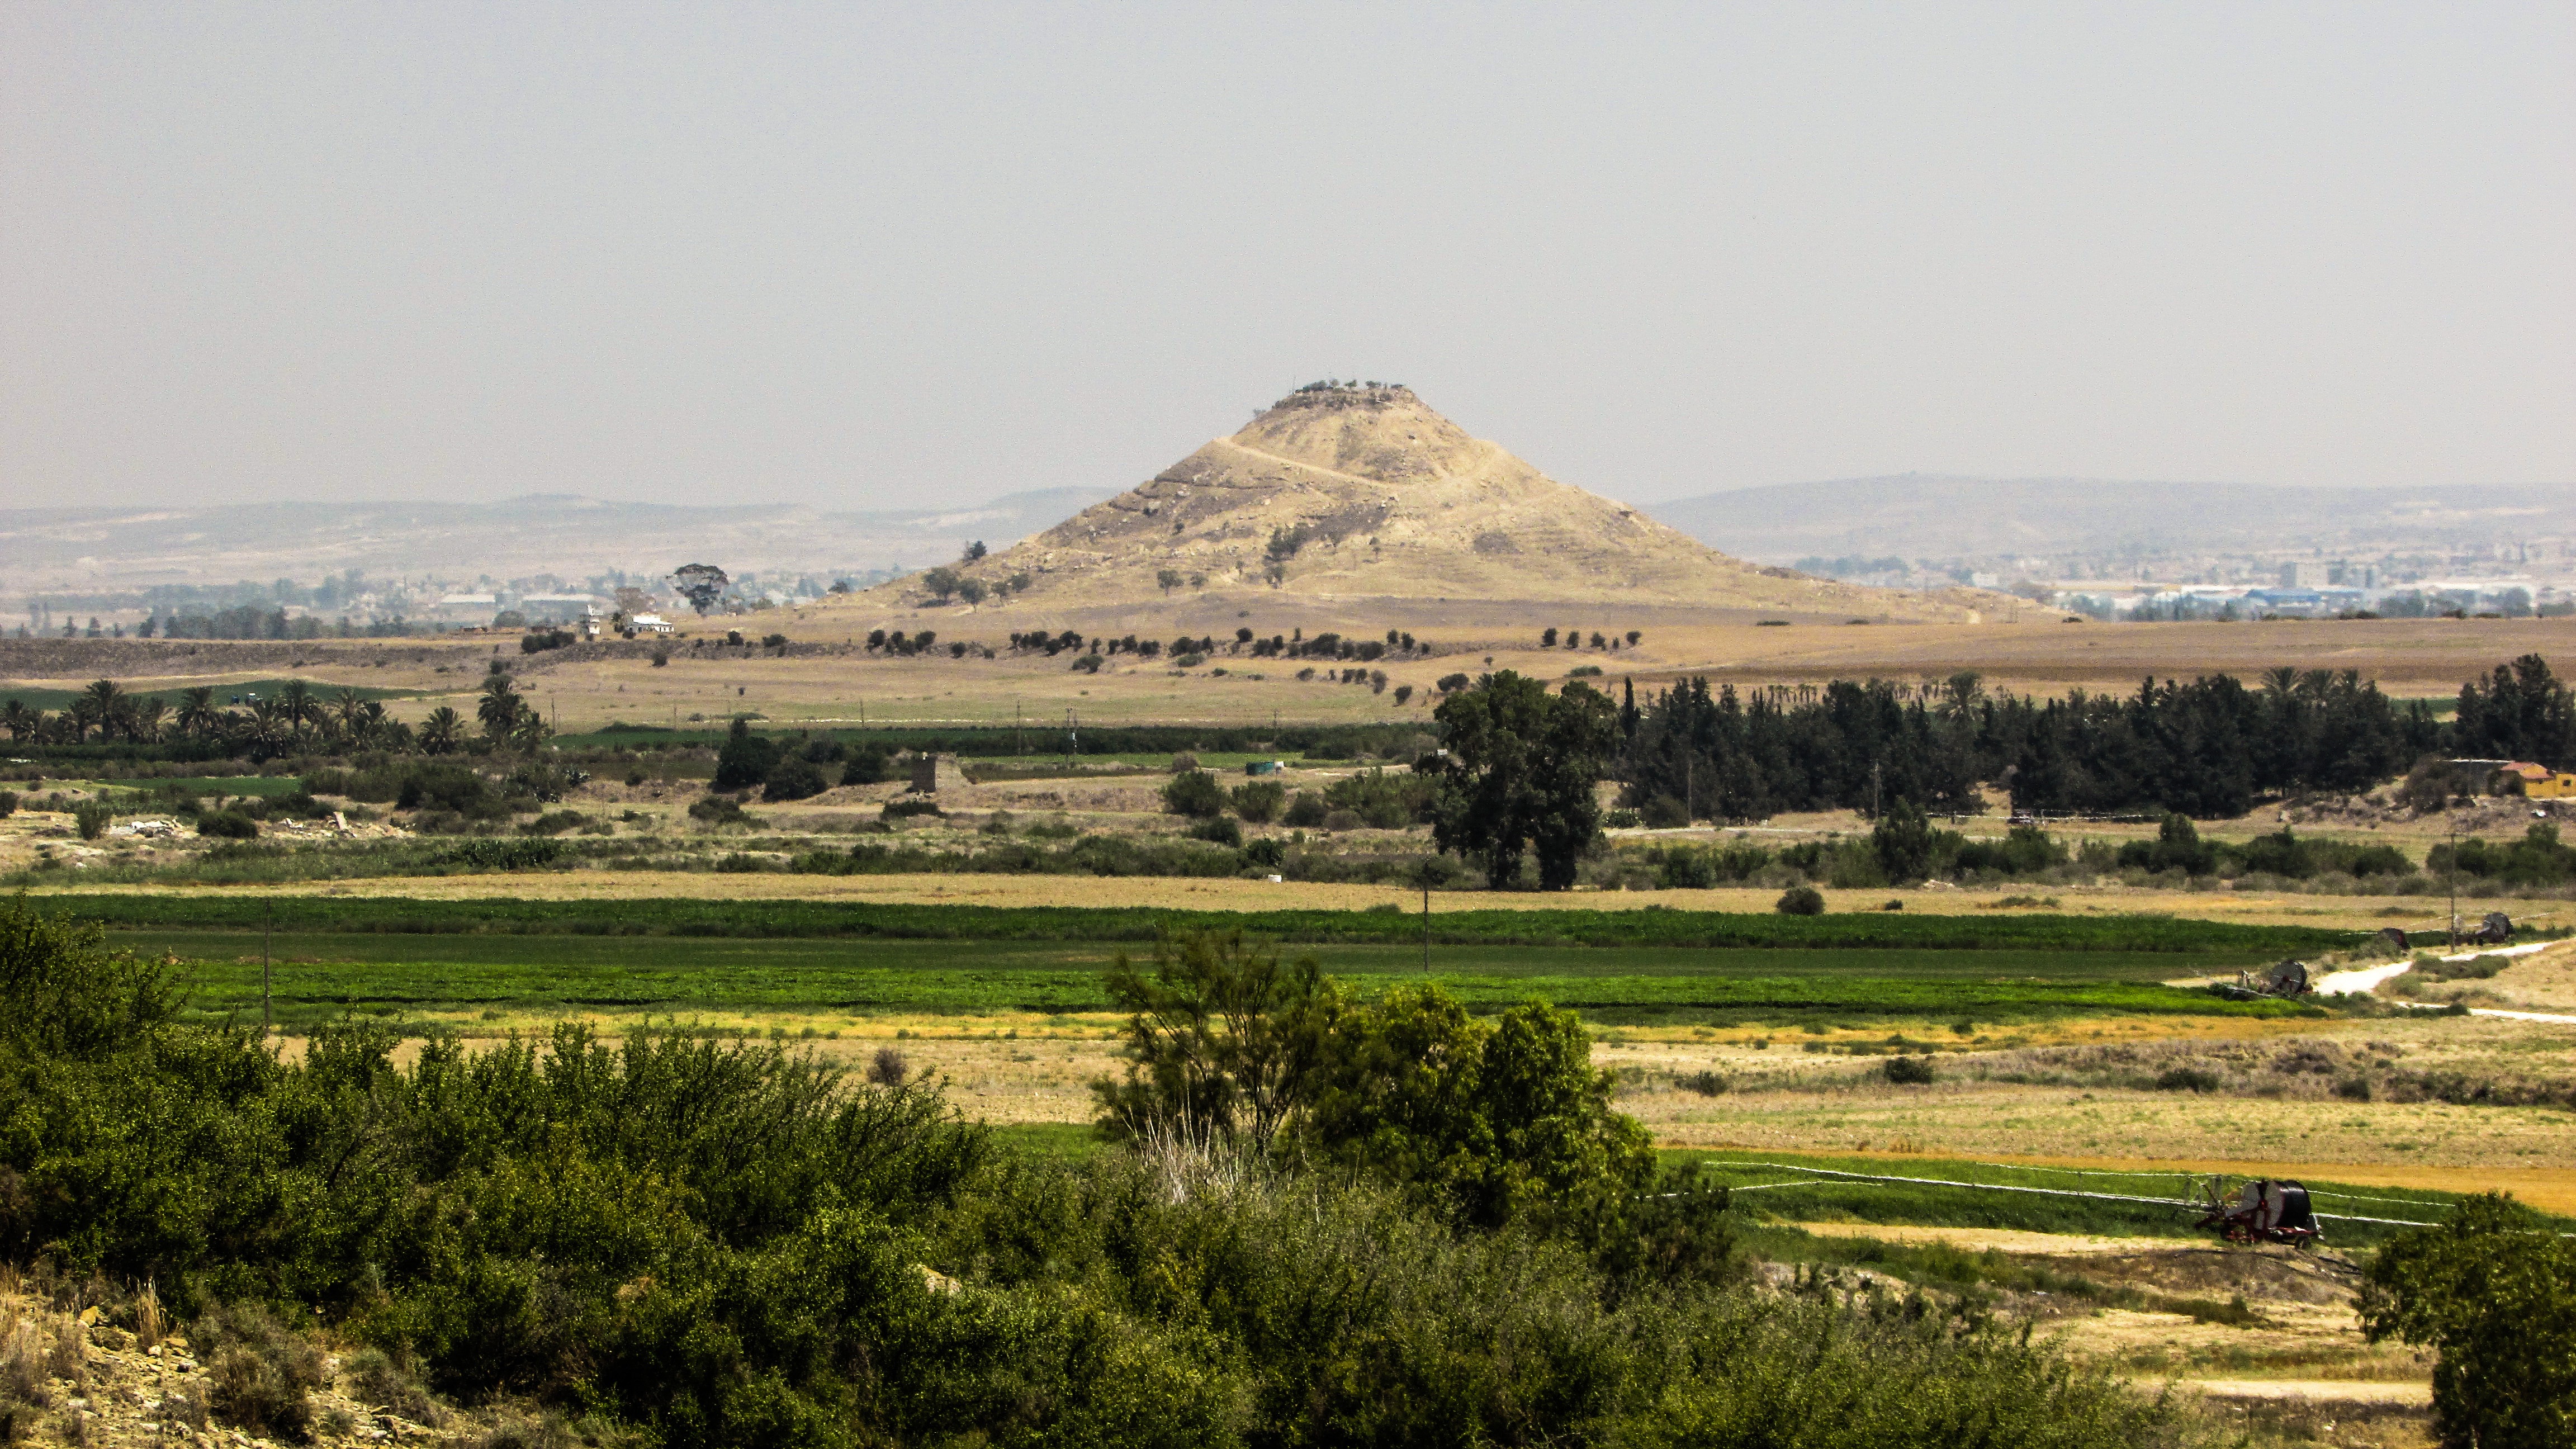
landscape, nature, horizon, mountain, field, farm, prairie, hill, valley, panorama, summer, rural, palm, scenery, agriculture, savanna, plain, trees, grassland, badlands, plateau, ecosystem, cyprus, steppe, rural area, natural environment, geographical feature